Olympia (Manet)

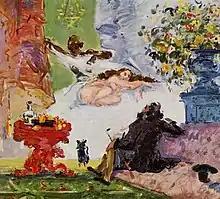
Paul Cézanne, "A Modern Olympia" (c. 1873/74)

Though Manet's "The Luncheon on the Grass" ("Le déjeuner sur l'herbe") had sparked controversy in 1863, his "Olympia" stirred an even bigger uproar when it was first exhibited at the 1865 Paris Salon. Conservatives condemned the work as "immoral" and "vulgar". Journalist Antonin Proust later recalled, "If the canvas of the Olympia was not destroyed, it is only because of the precautions that were taken by the administration." The critics and the public condemned the work alike. Even Émile Zola was reduced to disingenuously commenting on the work's formal qualities rather than acknowledging the subject matter: "You wanted a nude, and you chose Olympia, the first that came along". He paid tribute to Manet's honesty, however: "When our artists give us Venuses, they correct nature, they lie. Édouard Manet asked himself why lie, why not tell the truth; he introduced us to Olympia, this "fille" of our time, whom you meet on the sidewalks."